Aidan Kohn-Murphy

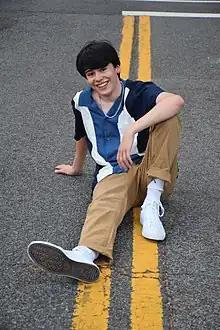

Aidan Kohn-Murphy (born ) is an American social media content creator and political activist. He is the founder of Gen-Z for Change, a non-profit advocacy organization that uses social media to promote civil discourse and political action among members of Generation Z.